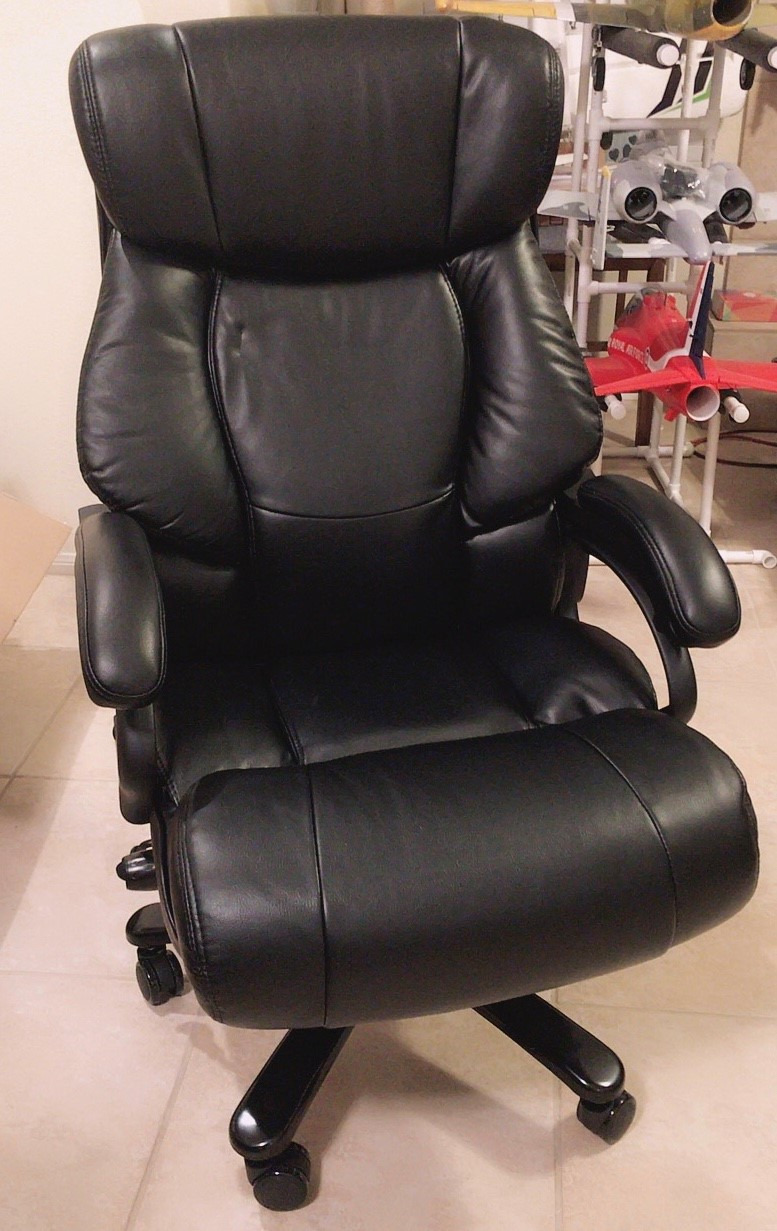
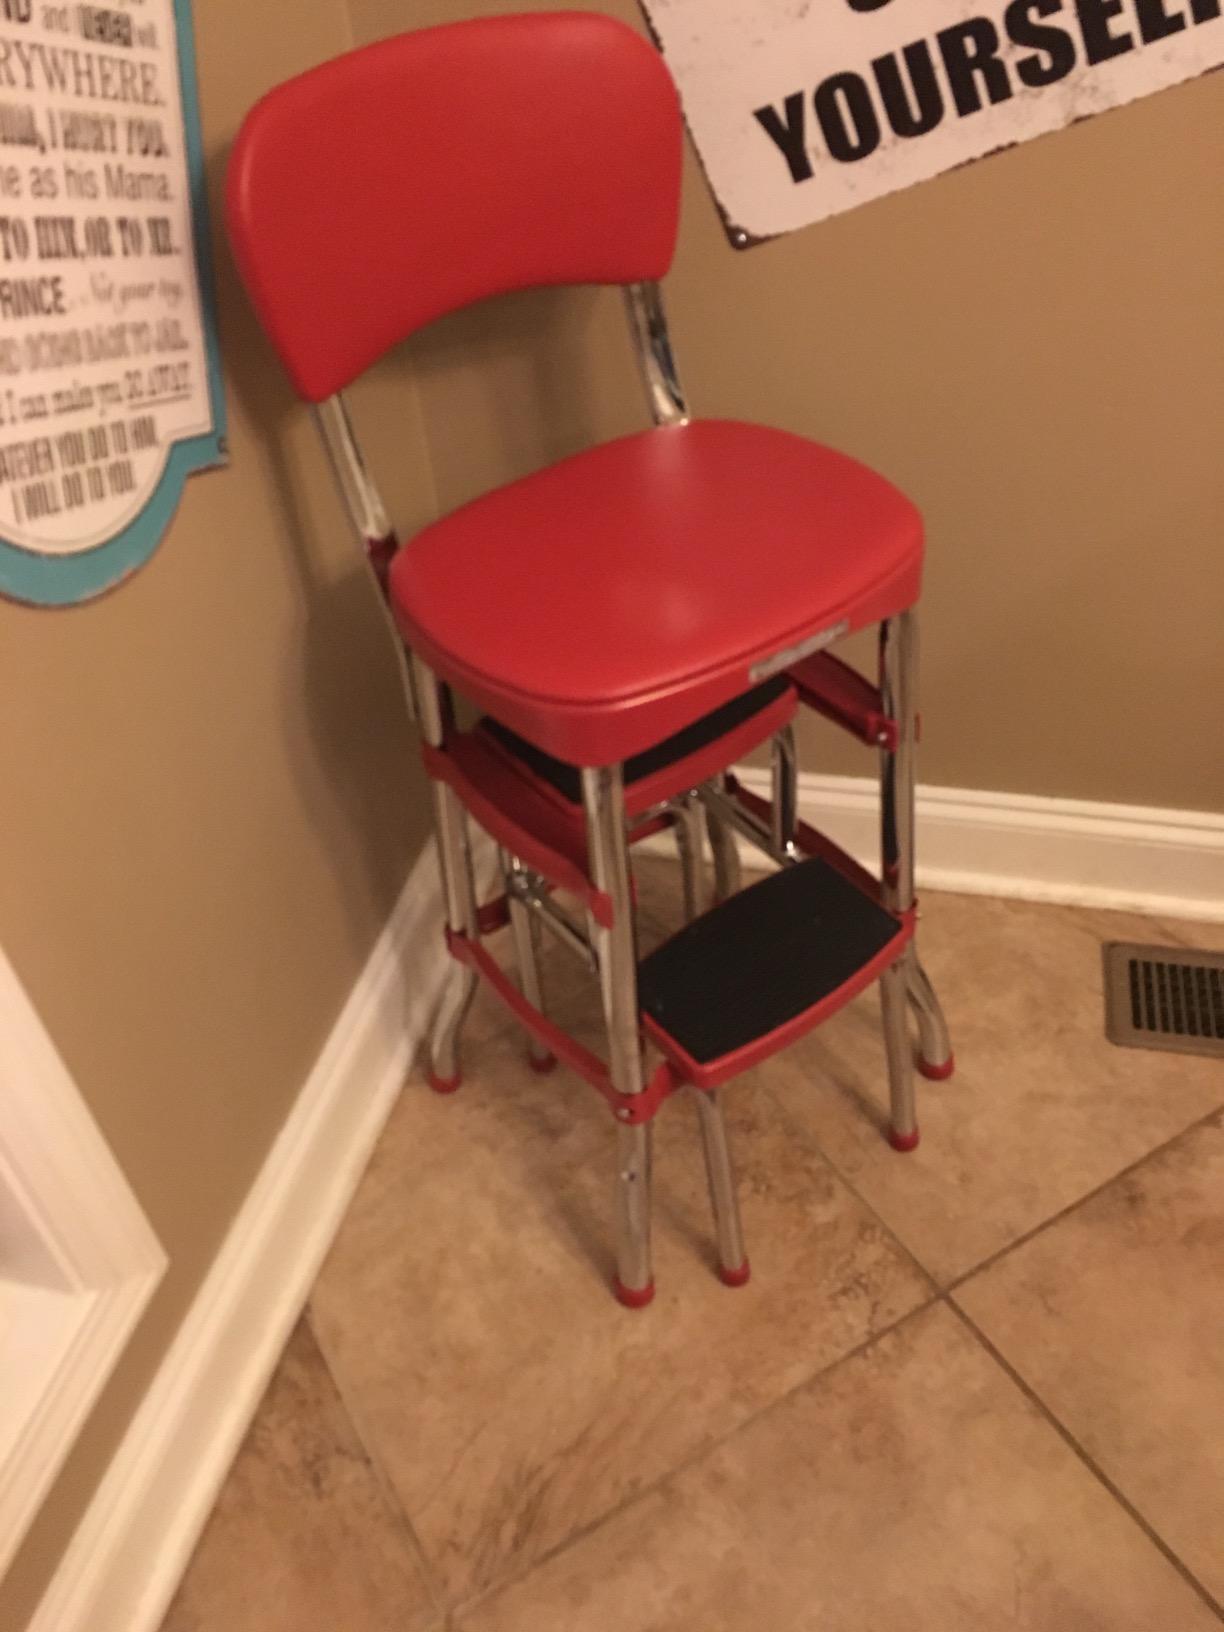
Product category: items_chair
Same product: no